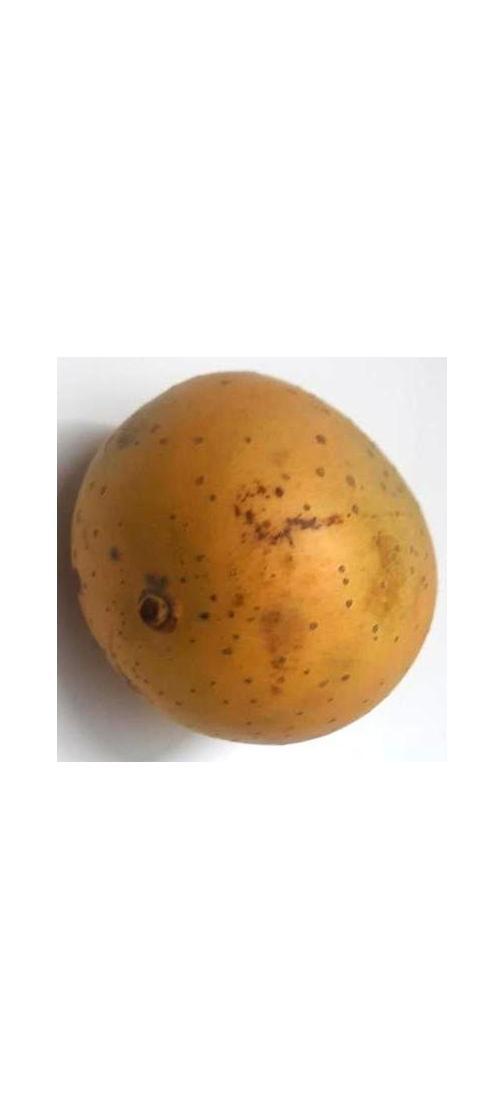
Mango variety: Gourmoti